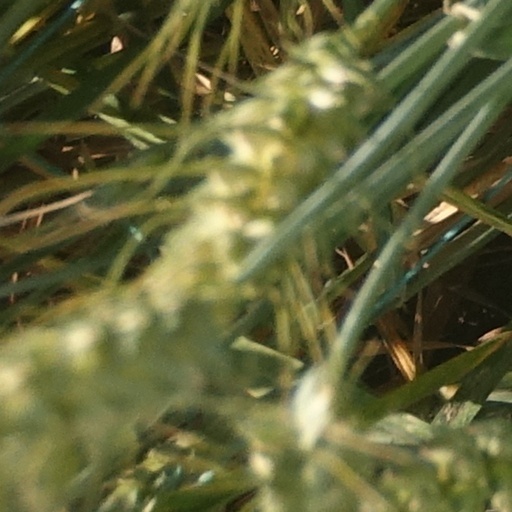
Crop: wheat